Ustaše in Australia

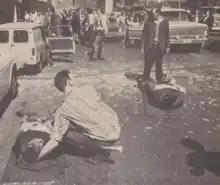
Aftermath of September 1972 George Street bombings in Sydney

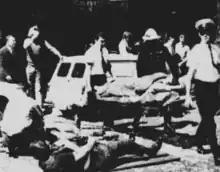
Victims of September 1972 George Street bombings being attended to by emergency services

On 16 September 1972, two Yugoslav travel agencies were bombed during the busy morning period in George Street in central Sydney. Two coordinated blasts injured 16 people, 3 seriously, most of whom were bystanders in the busy street outside the agencies. Tomislav Lesić, who was involved in previous operations, was found at the bomb site with his artificial legs damaged by the blasts. This bombing shocked the nation in the way that it was planned to inflict casualties on the general public. The NSW police established a special bomb squad after this incident and were certain that the Ustaše groups were responsible. The federal Liberal government, however, refused to acknowledge even the existence of such extremists. Ustaša activist, Ljubomir Vuina, was charged and remanded on bail with threatening to destroy other Yugoslav travel agencies.